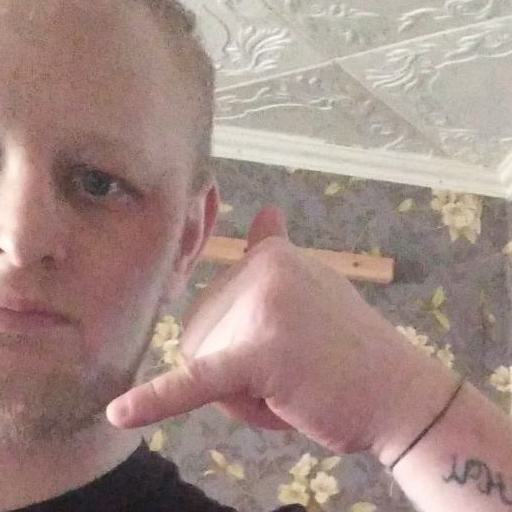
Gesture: call